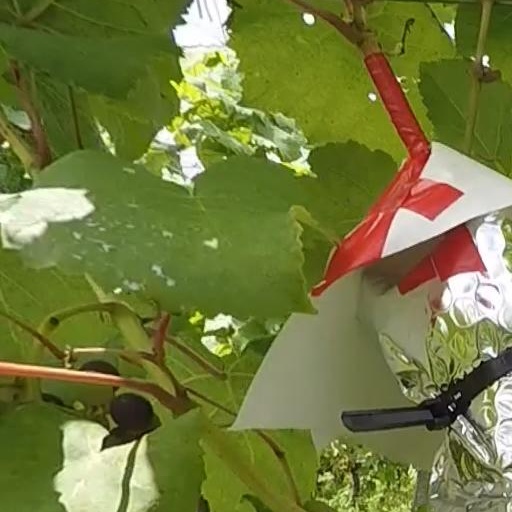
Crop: grape